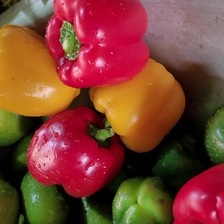
Label: capsicum